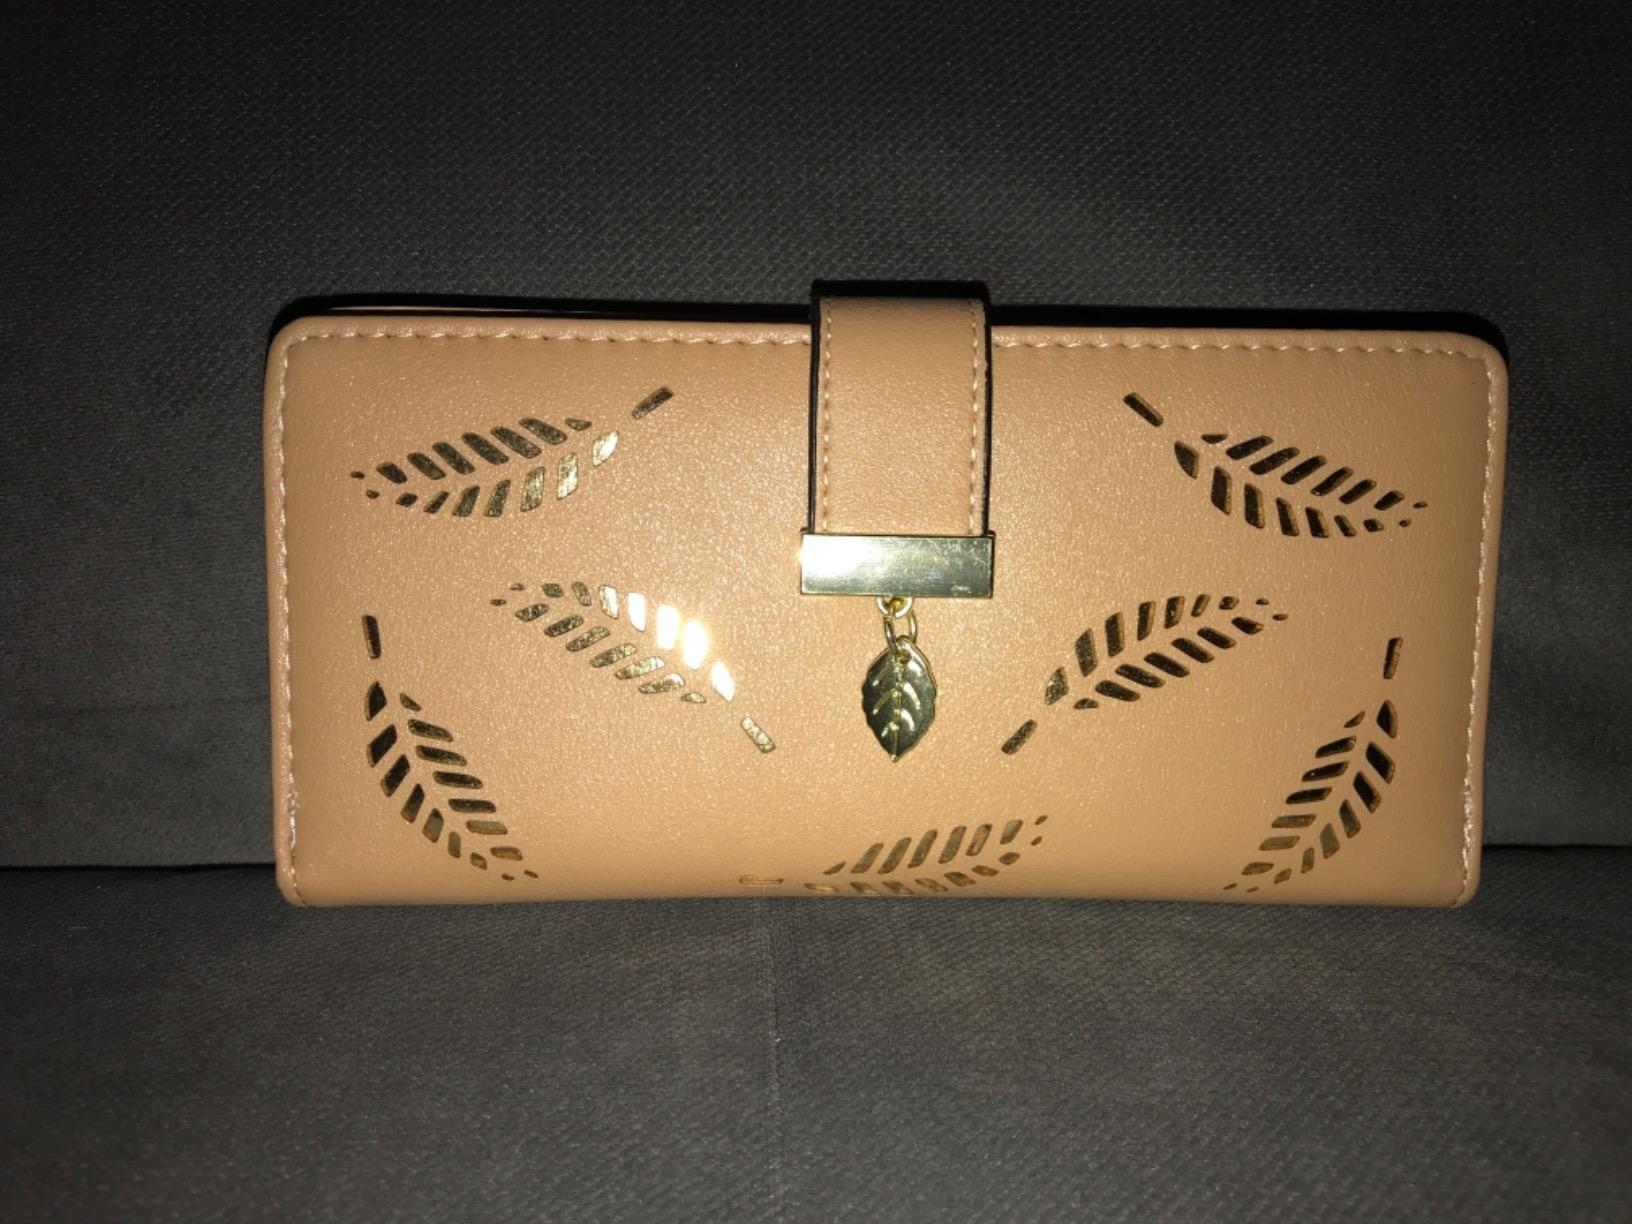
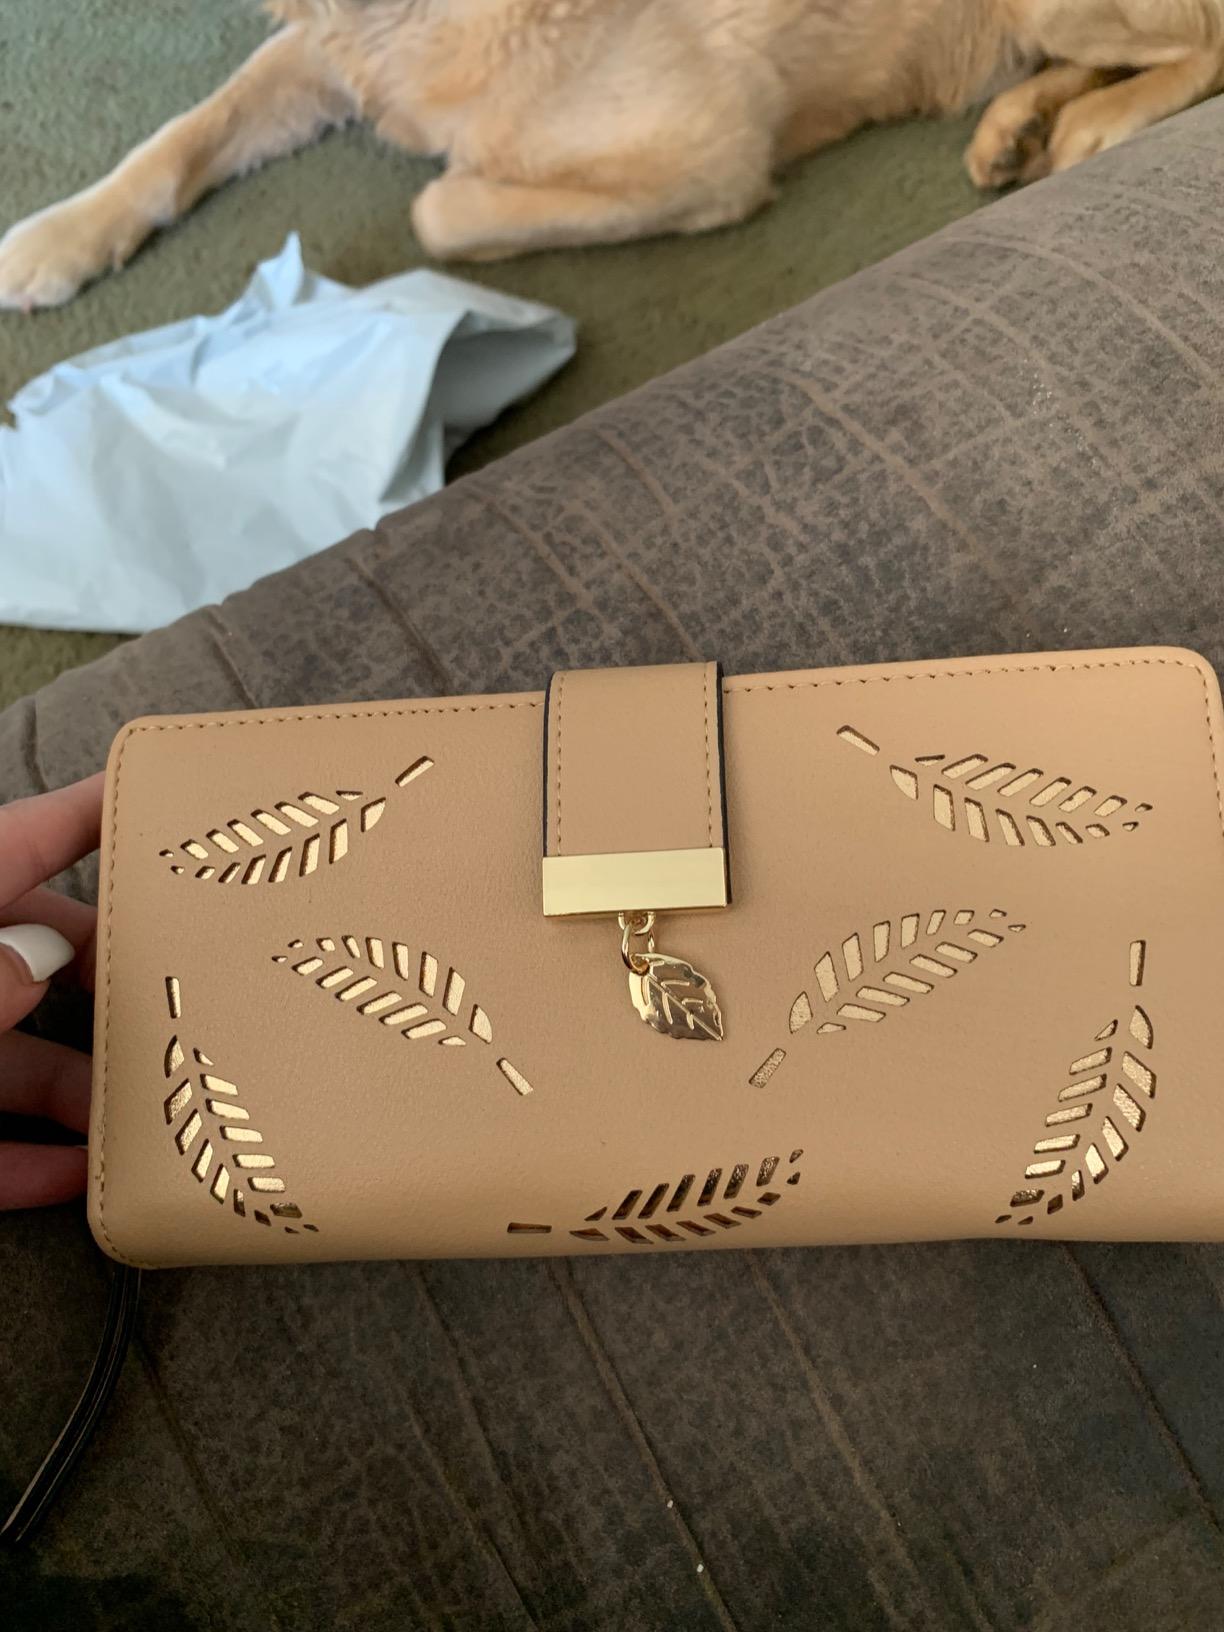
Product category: accessories_wallet
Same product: yes